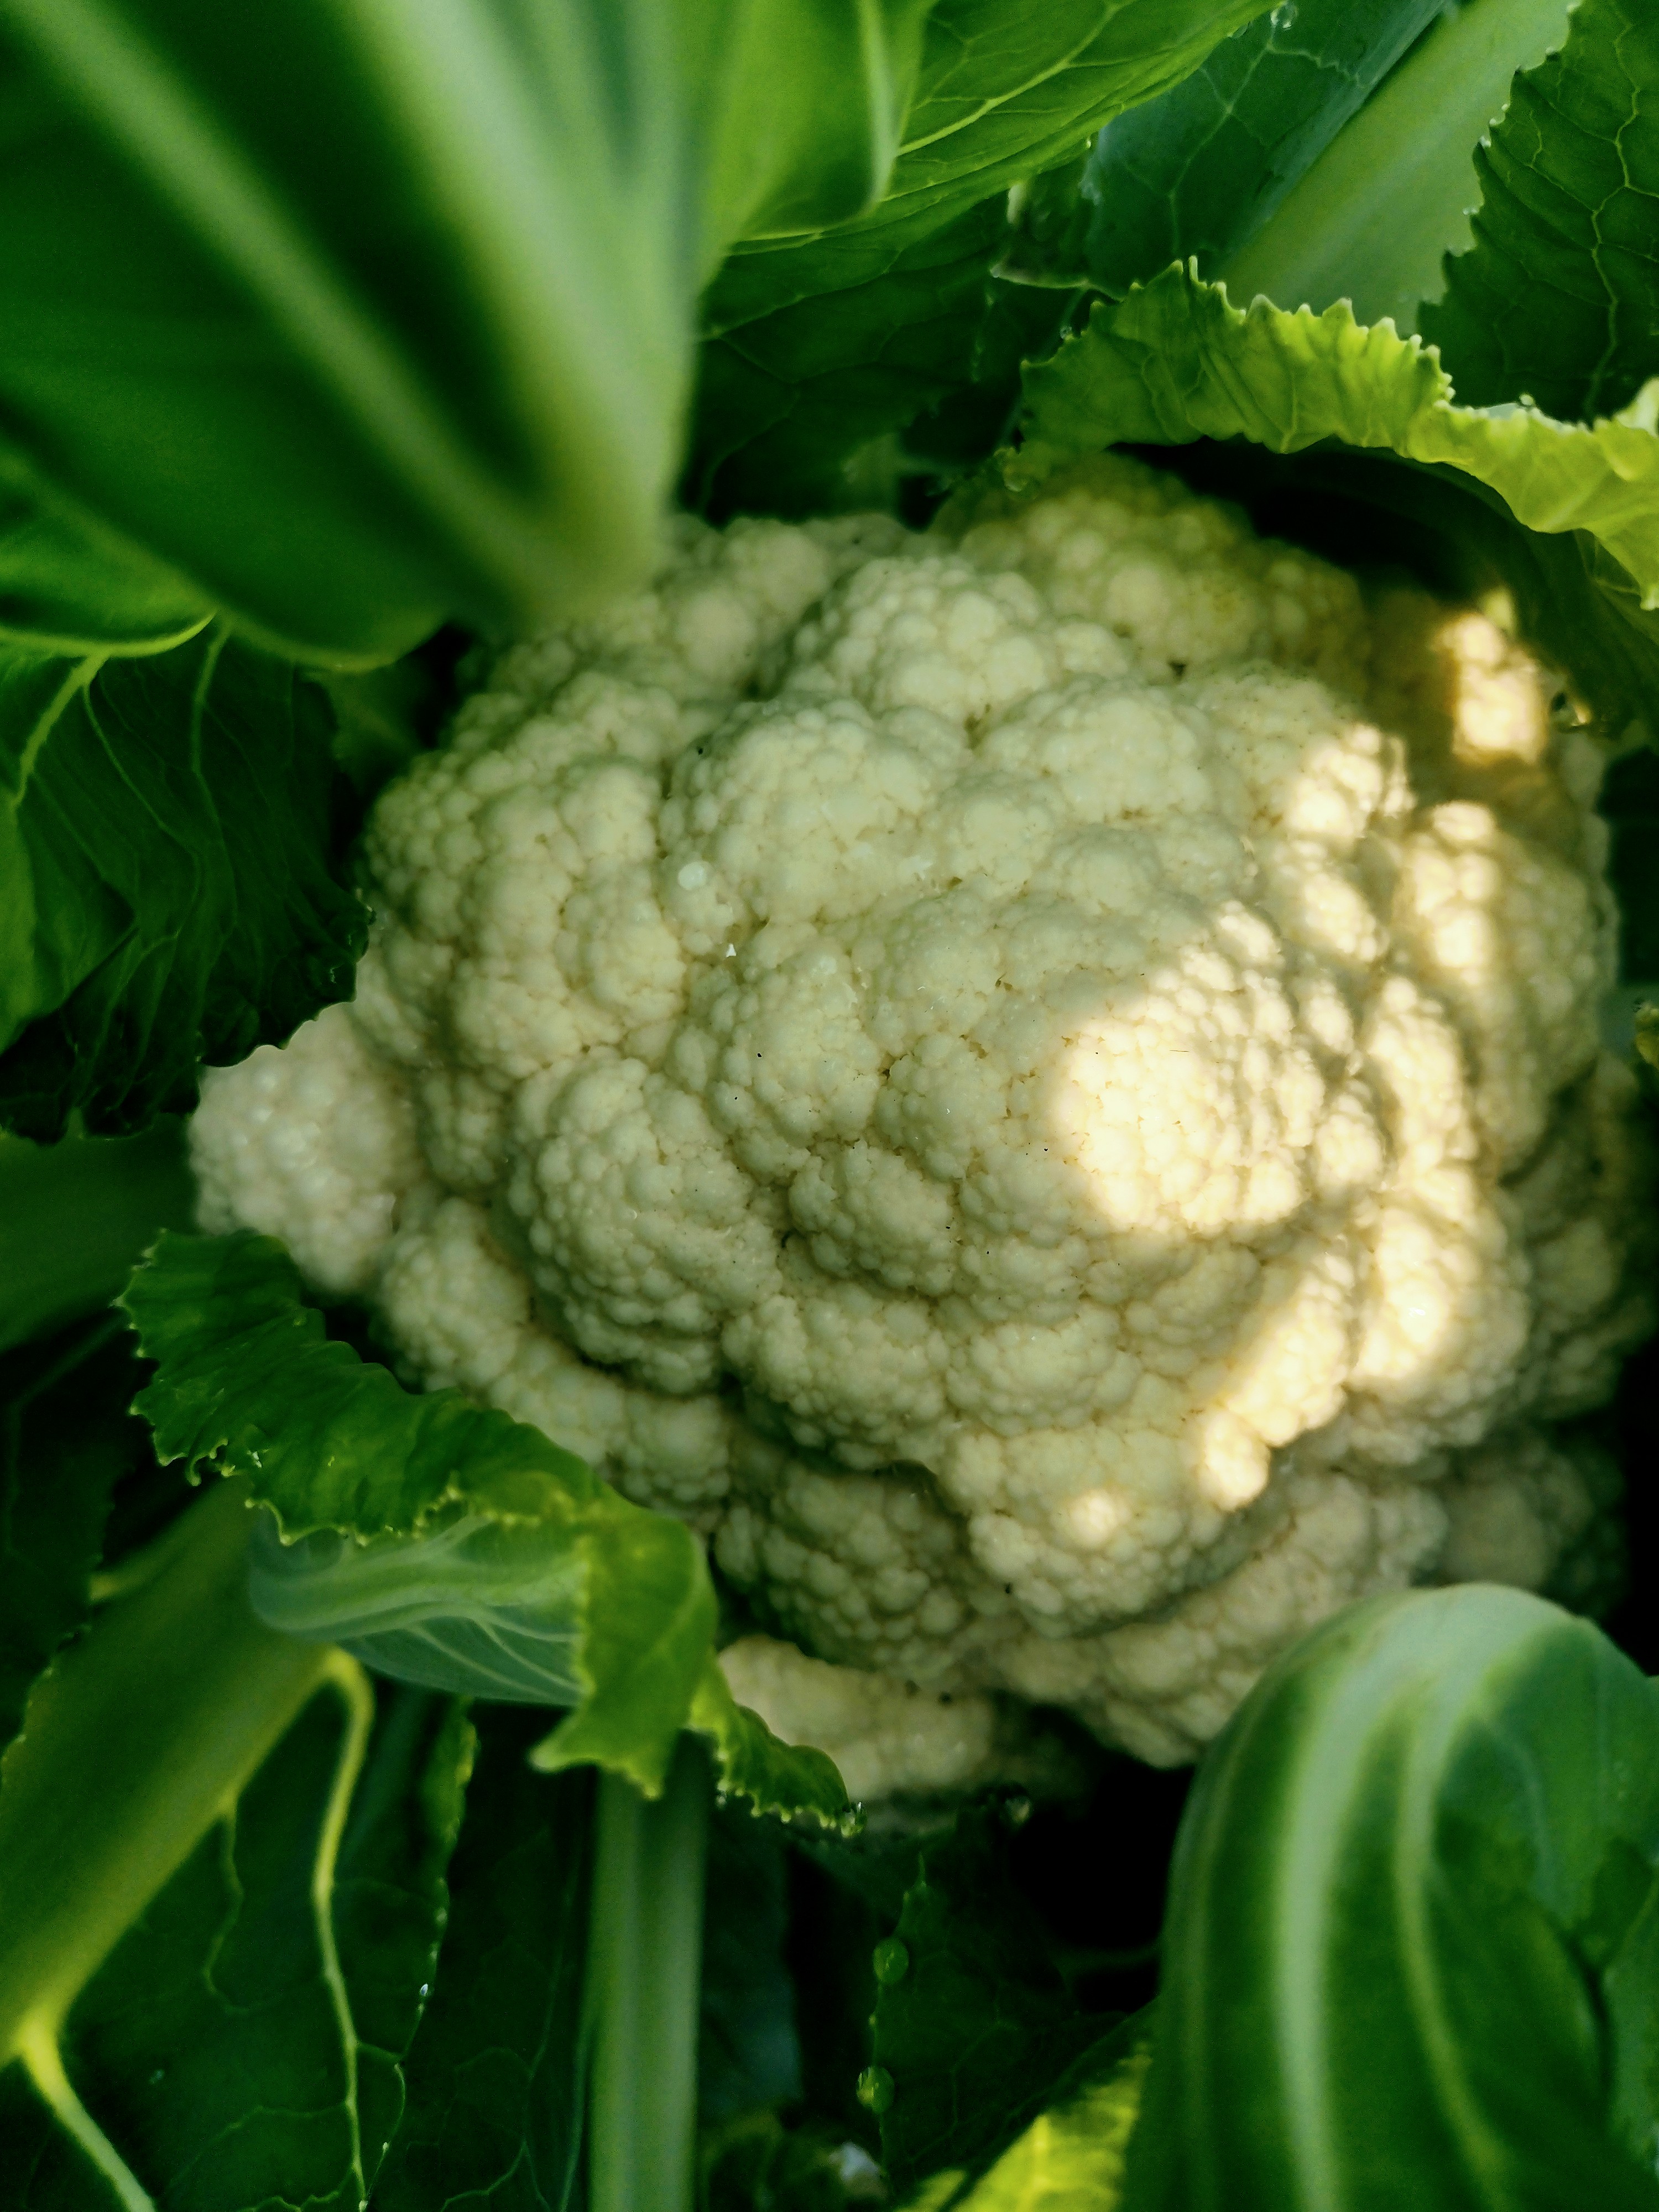
Label: No disease